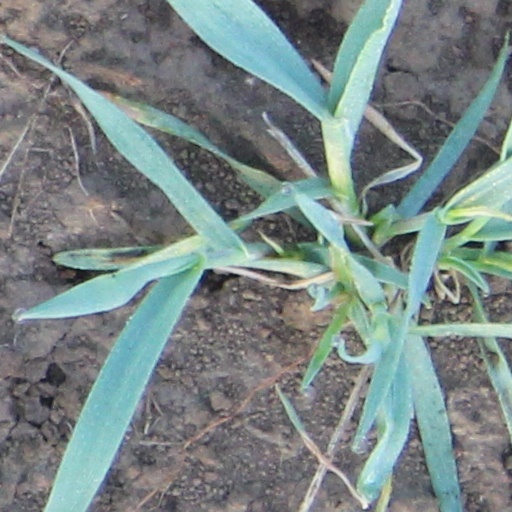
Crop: wheat